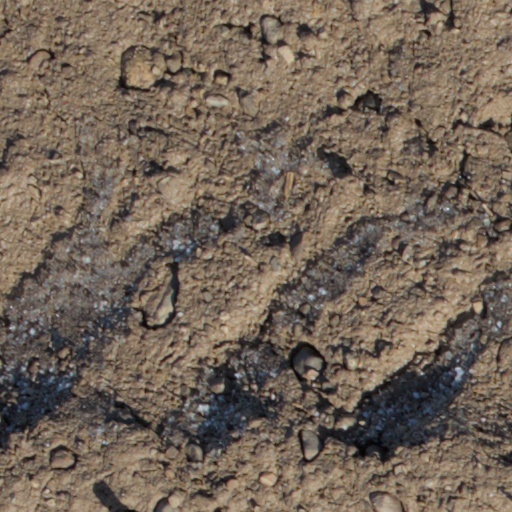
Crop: wheat